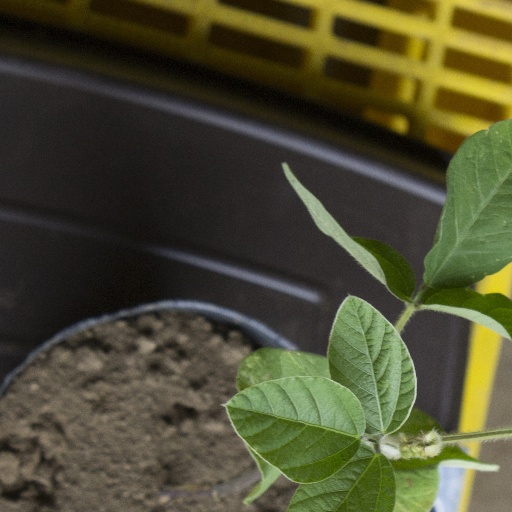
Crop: soybean